Canon EOS 3000N

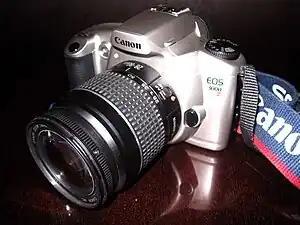
Canon EOS 3000N with a 28–80mm lens attached

The Canon EOS 3000N (EOS 66 in Asia and Rebel XS N in North America) is a 35mm auto-focus single lens reflex (SLR) camera that was introduced in February 2002 as a replacement for the EOS 3000.